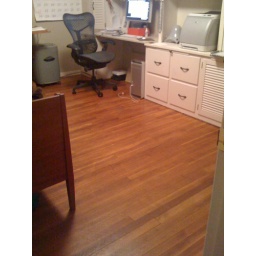
there are some cotton candy pink carpet remains under the built-in cabinet however!